Anthony Clare

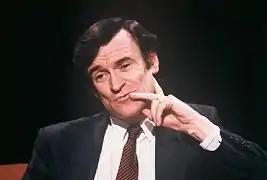
Hosting television discussion programme "After Dark" in 1987

Anthony Ward Clare (24 December 1942 – 28 October 2007) was an Irish psychiatrist and a presenter of radio and television programmes. He was the presenter of the radio series "In the Psychiatrist's Chair", an interview and discussion show, which aired on BBC Radio 4.